John Clare

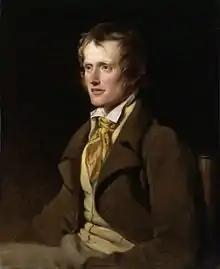
"John Clare" by William Hilton,oil on canvas, 1820

John Clare (13 July 1793 – 20 May 1864) was an English poet. The son of a farm labourer, he became known for his celebrations of the English countryside and his sorrows at its disruption. His work underwent major re-evaluation in the late 20th century; he is now often seen as a major 19th-century poet. His biographer Jonathan Bate called Clare "the greatest labouring-class poet that England has ever produced. No one has ever written more powerfully of nature, of a rural childhood, and of the alienated and unstable self."